Maziar Bahari

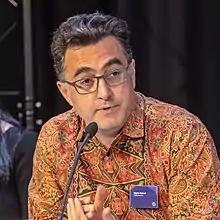

Maziar Bahari (born May 25, 1967) is an Iranian-Canadian journalist, filmmaker and human rights activist. He was a reporter for "Newsweek" from 1998 to 2011. Bahari was incarcerated by the Iranian government from June 21, 2009 to October 17, 2009, and has written a family memoir, "Then They Came for Me", a "New York Times" best seller. His memoir is the basis for Jon Stewart's 2014 film "Rosewater". Bahari later founded the IranWire citizen journalism news site, the freedom of expression campaign Journalism Is Not A Crime and the education and public art organization Paint the Change.